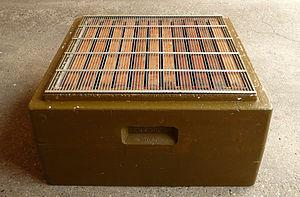
En apiculture, la hausse est un étage supplémentaire contenant des cadres vides, avec ou sans cire gaufrée, que l'apiculteur ajoute sur le corps de ruche. Lorsque les cadres contenus dans la hausse sont destinés à la production de miel, c'est le magasin à miel.